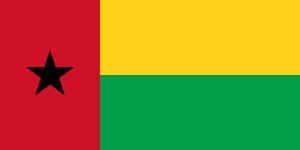
Guinea-Bissaus flag
Størrelsesforhold 1:2
Guinea-Bissaus flag blev taget i brug i 1973 efter at nationen fik sin uafhængighed fra Portugal. Flaget har de traditionelle panafrikanske farver og desuden Afrikas sorte stjerne. Flagets udformning er stærkt påvirket af Ghanas flag. Farverne har de samme betydninger: rødt står for martyrenes blod, grønt for skove og guld for mineralrigdommene.